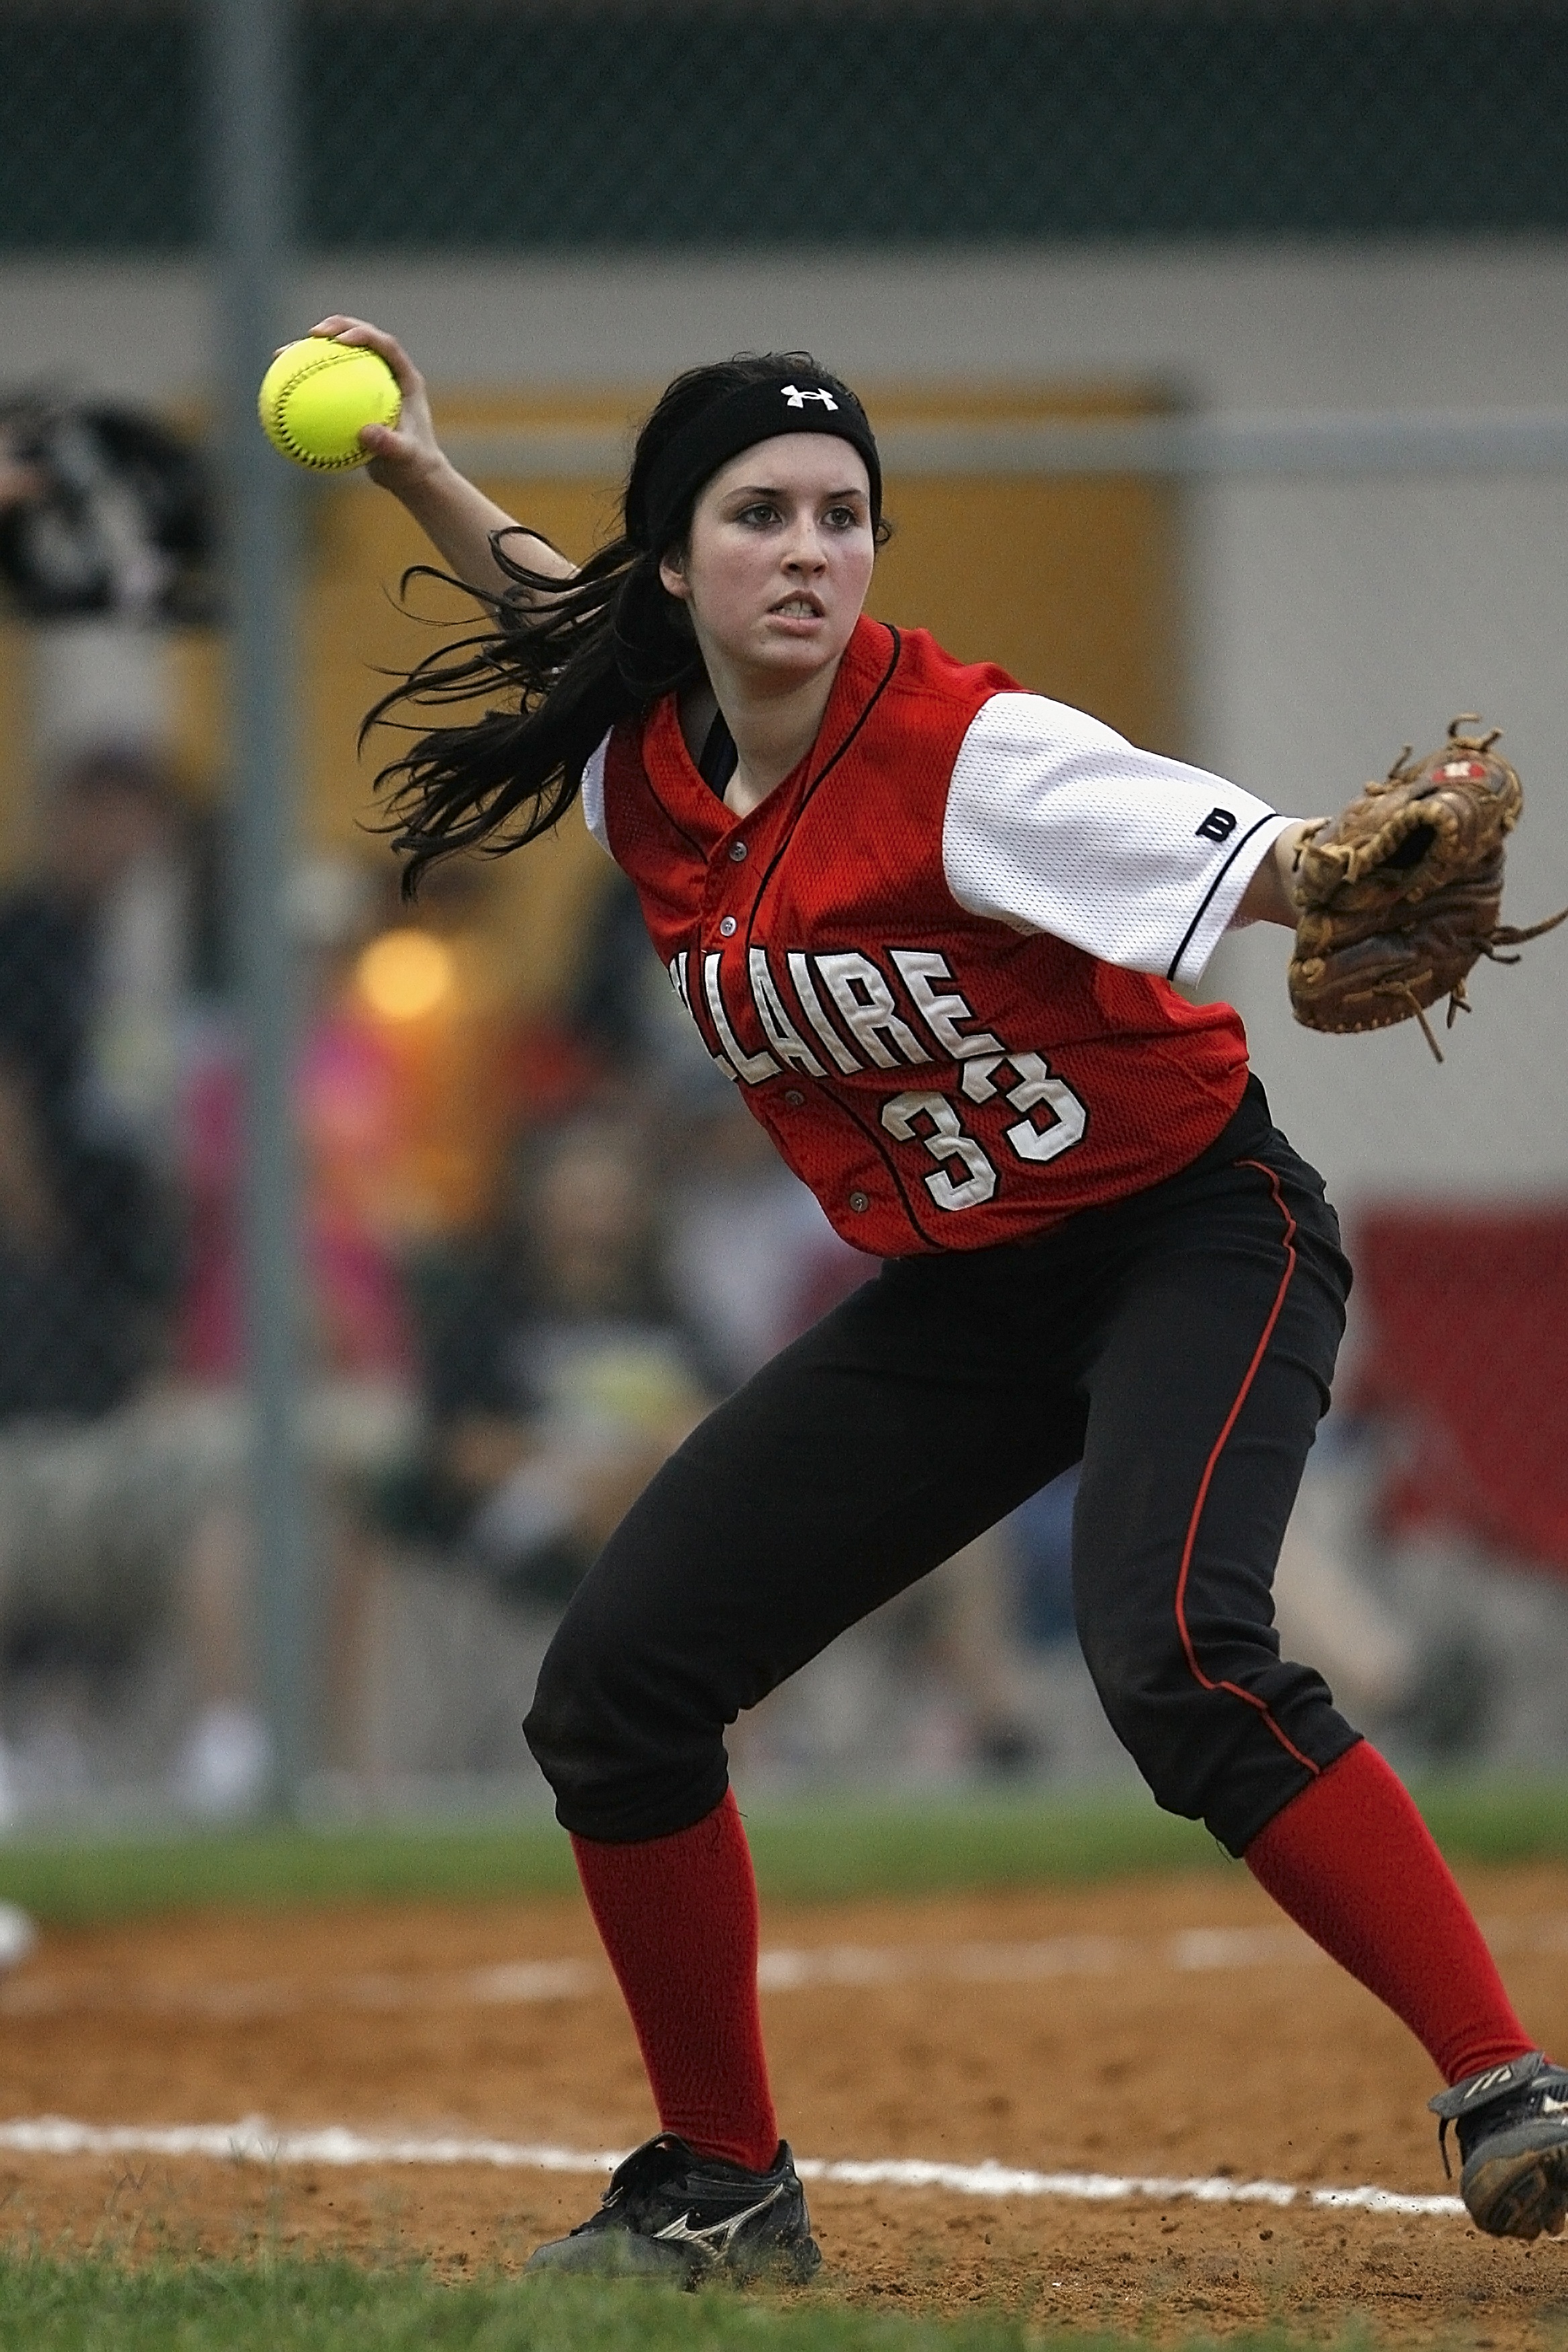
person, girl, baseball, glove, sport, game, play, female, red, youth, action, player, pitch, teenager, outdoors, competition, sports, pitcher, ball, uniform, teen, intense, athlete, active, focused, concentration, throwing, baseball player, football player, softball, ball game, fielding, team sport, infielder, college baseball, bat and ball games, baseball positions, college softball